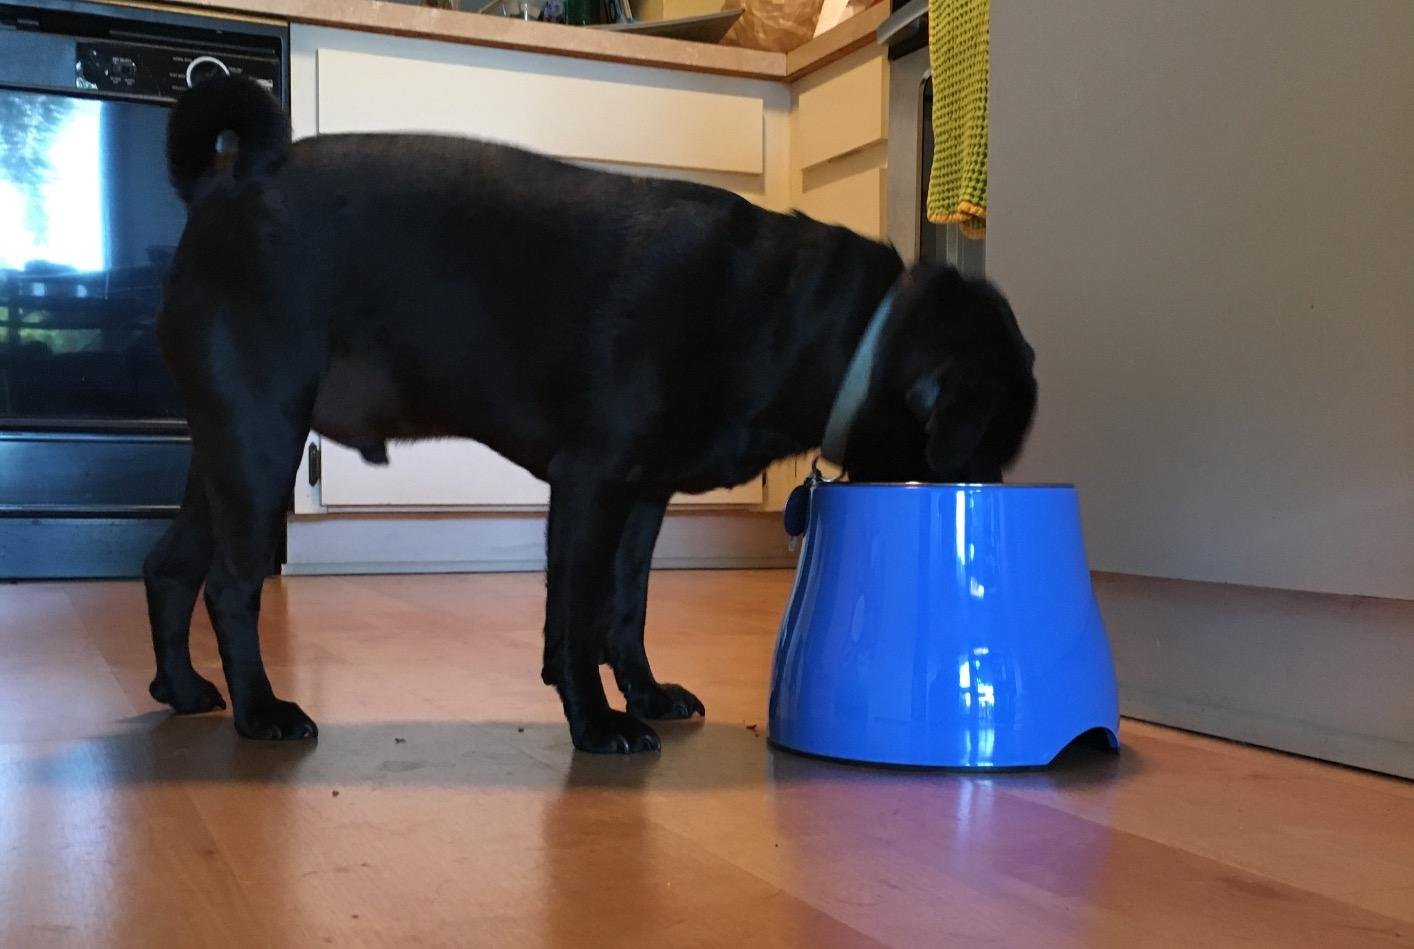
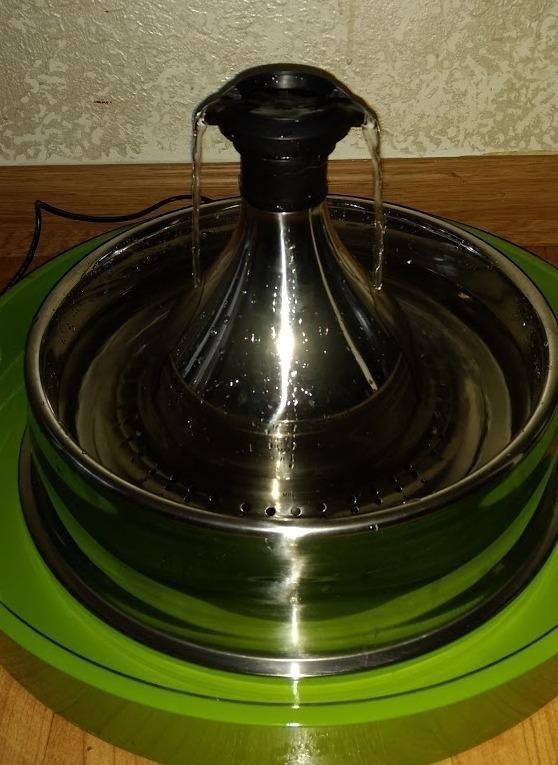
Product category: items_bowl
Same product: no